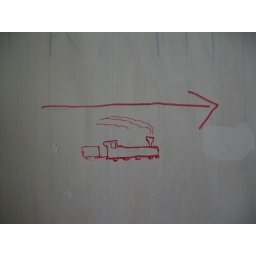
Helpful (and only) sign directing us to a train in the Blue Mountains.